Billy Beck

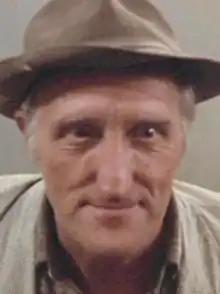
Publicity Photo of Billy Beck

Billy Beck (born Frank Billerbeck; May 26, 1920 – June 29, 2011) was an American clown and character actor.